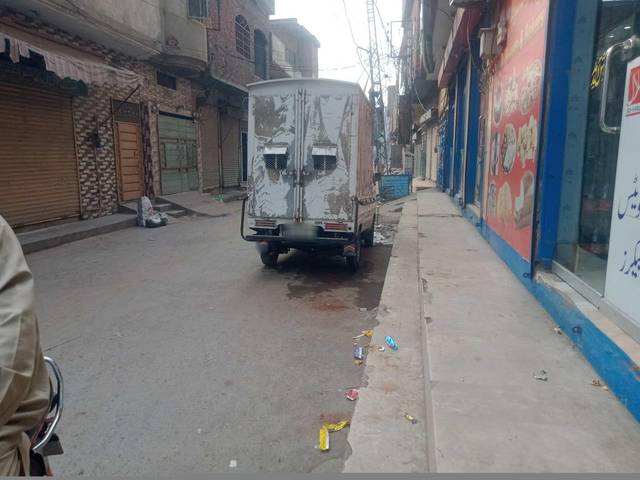
Region: Pakistan
Coordinates: 31.594, 74.369